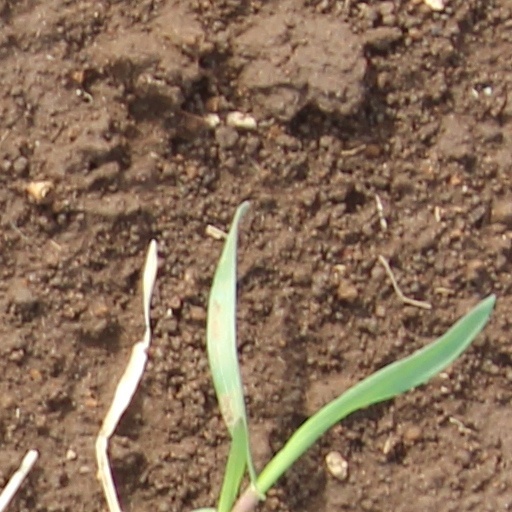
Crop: wheat